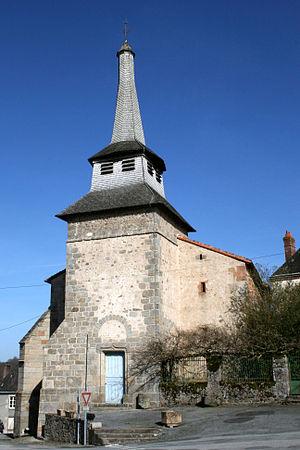
Église Saint-Pierre de Saint-Pierre-de-Fursac, (Classé, 1939)
Saint-Pierre-de-Fursac est une ancienne commune française située dans le département de la Creuse et la région Nouvelle-Aquitaine.
Cet article recense les monuments historiques de la Creuse, en France.
L'église Saint-Pierre est une église catholique située à Saint-Pierre-de-Fursac, en France.